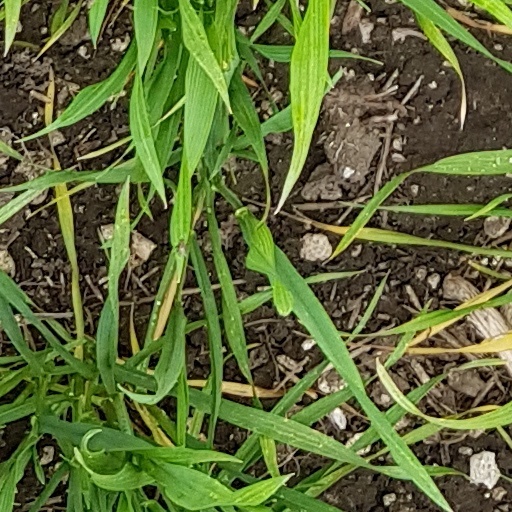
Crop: wheat